Les Champs Libres

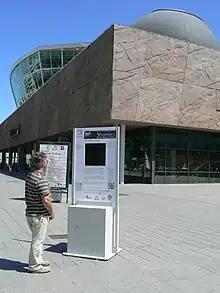
Les Champs Libres

Les Champs Libres (literally "The Free Fields") is a cultural center in Rennes, France hosting the Library of Rennes Métropole, the Museum of Brittany, the "Espace des sciences" (and its planetarium), and the "Cantine numérique rennaise". There are also a conference hall and an exhibition room.